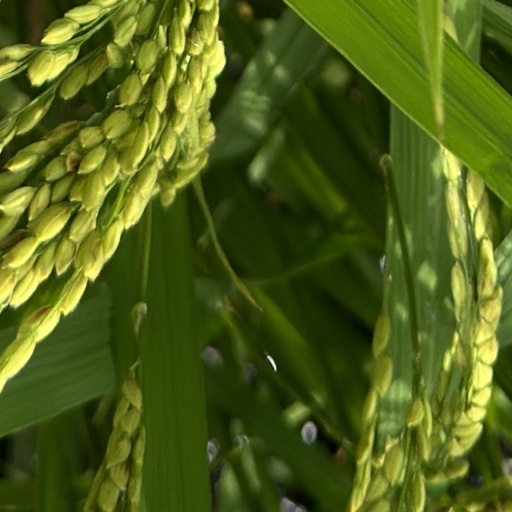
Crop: rice